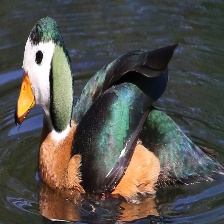
Species: AFRICAN PYGMY GOOSE
Scientific name: NETTAPUS AURITUS
ImageNet parent category: goose